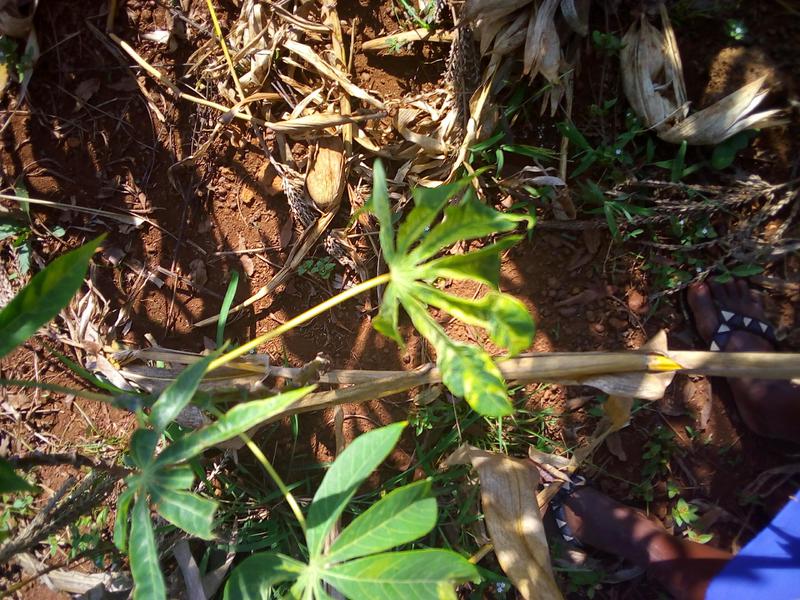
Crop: cassava
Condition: mosaic_disease